Ranganathaswamy Temple, Srirangam

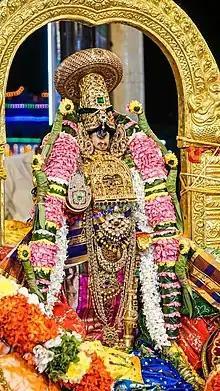
Utsava murti (Processional idol) of Sri Ranganathaswami during the Vaikuntha Ekadashi festival.

The temple is enclosed by seven concentric enclosures with courtyards (termed "prakarams" or "mathil suvar"). Each layer has walls and gopurams, which were built or fortified in and after the 16th century. These walls total or over six miles. The temple has 17 major "gopurams" (towers, 21 total), 39 pavilions, 50 shrines, nine sacred water pools, "Ayiram kaal mandapam" (a hall of 1000 pillars) and several small water bodies inside.